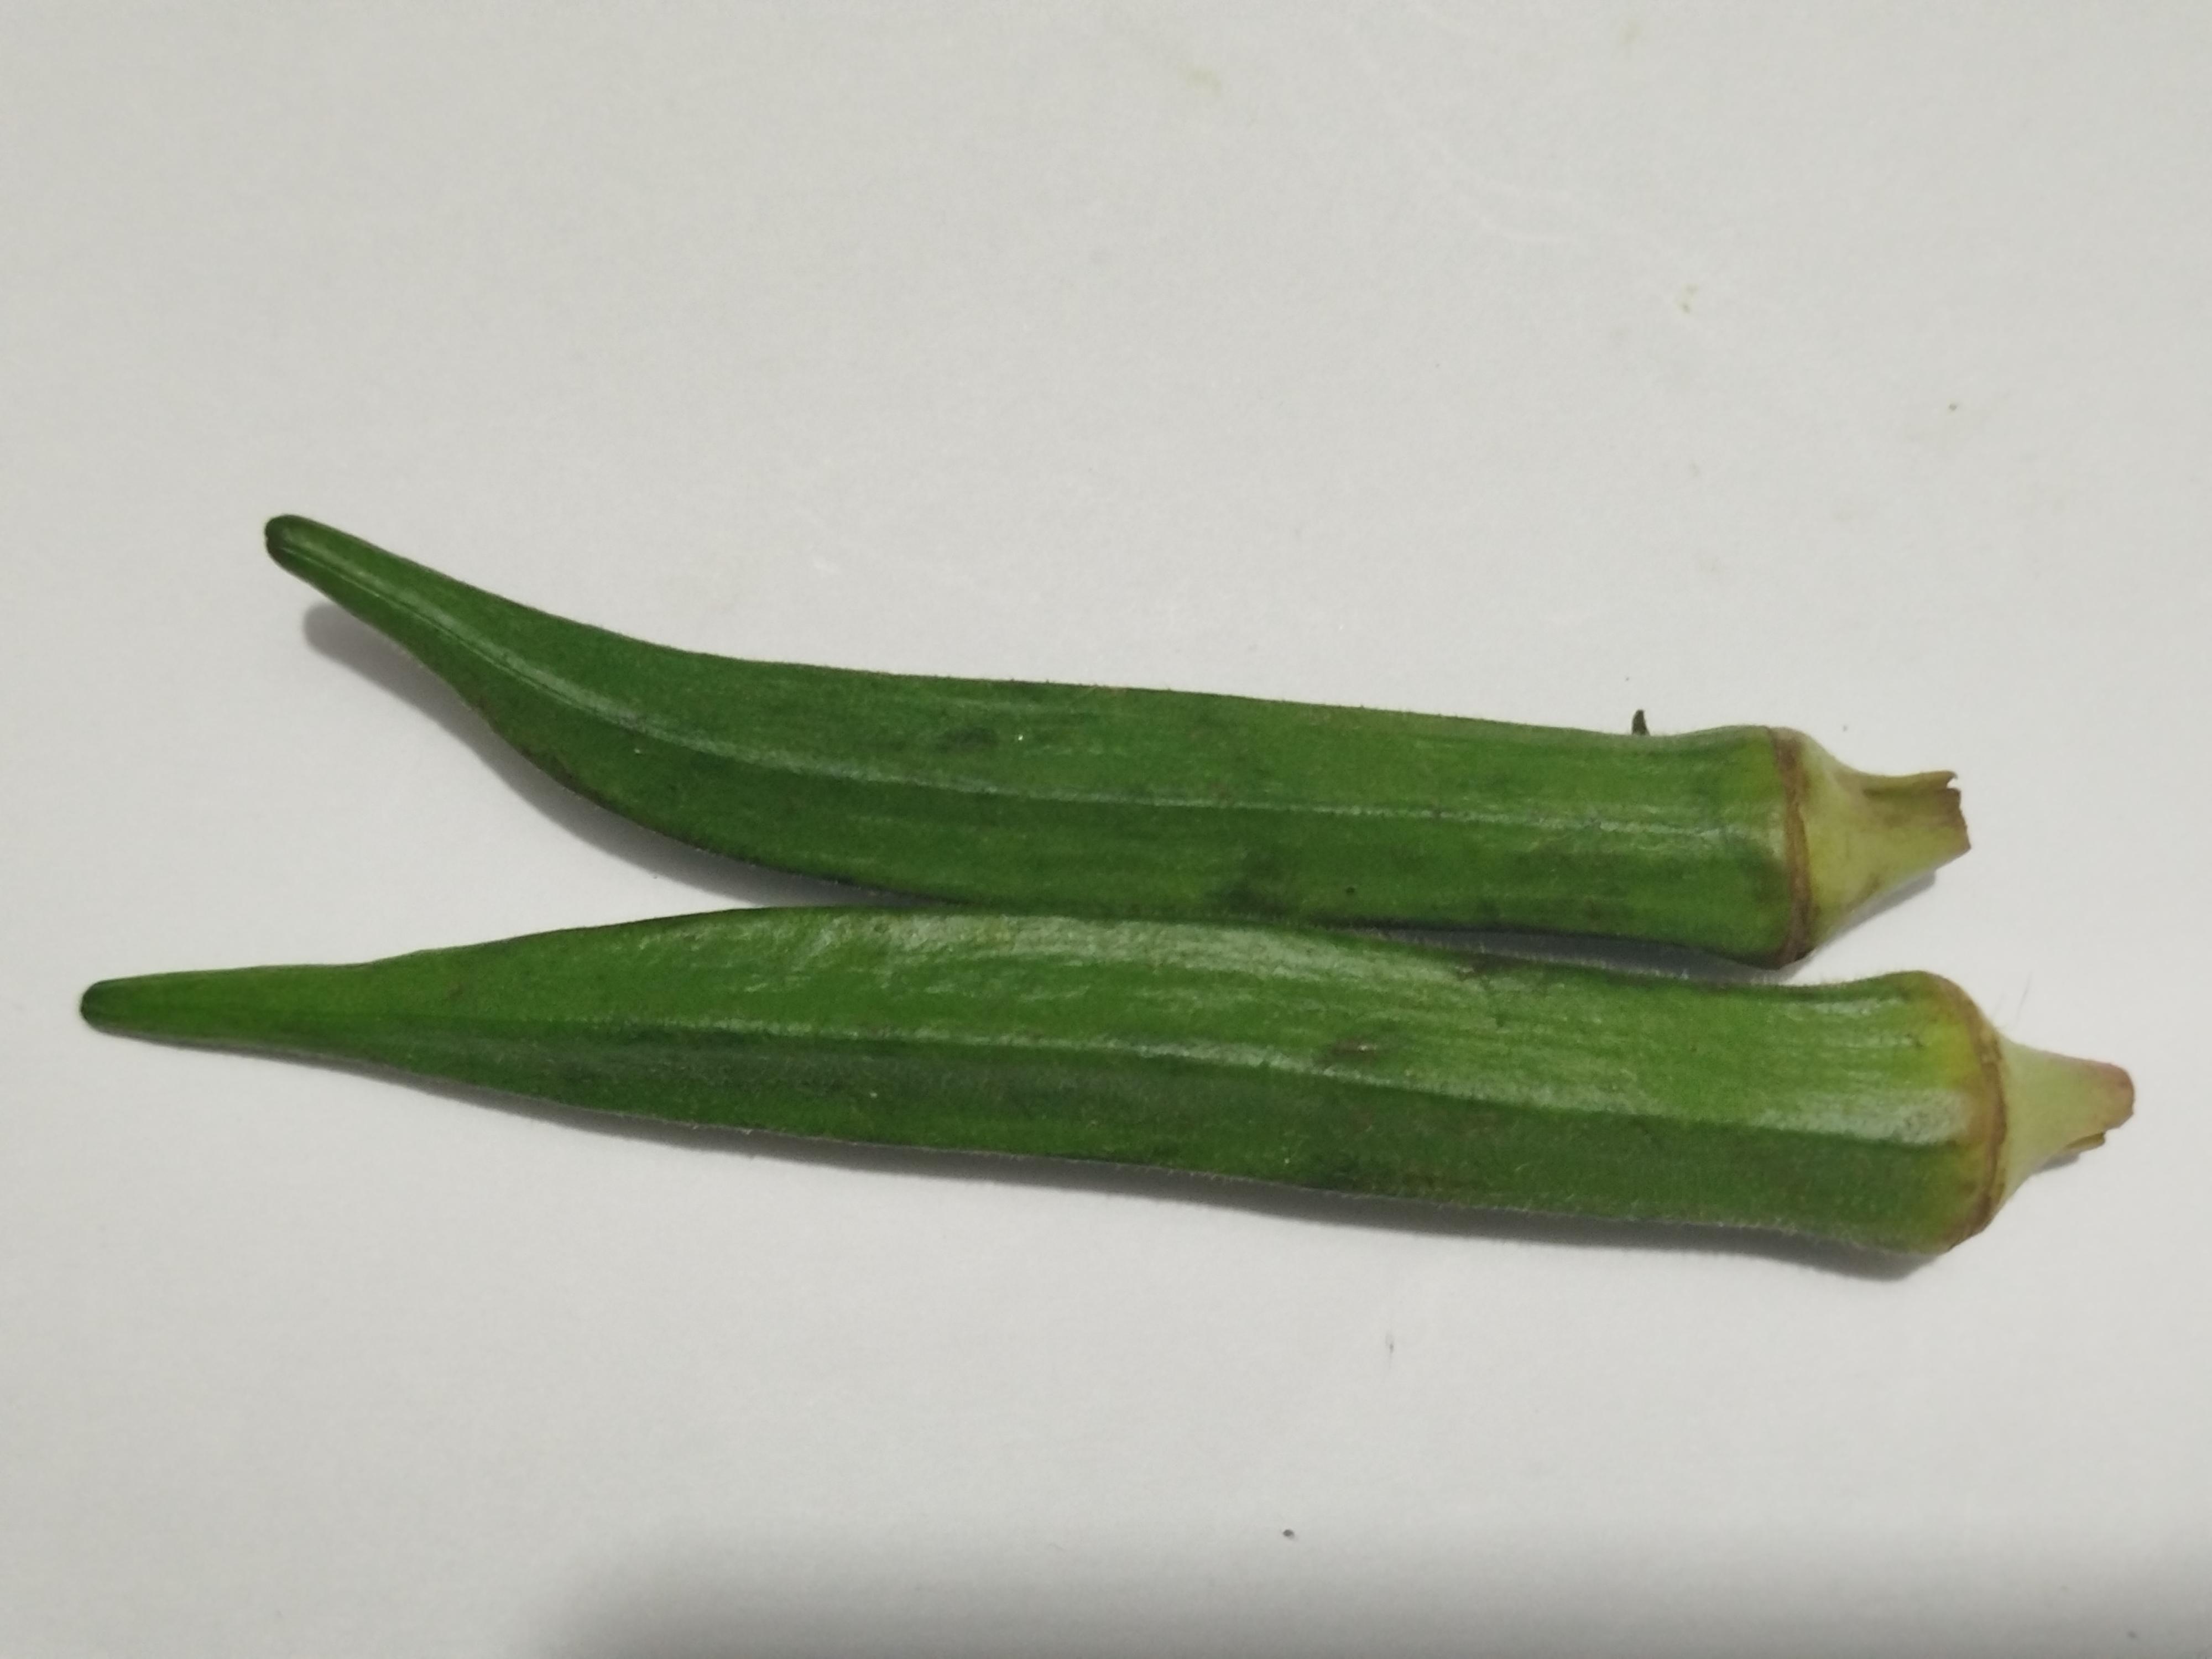
Label: Ladies finger